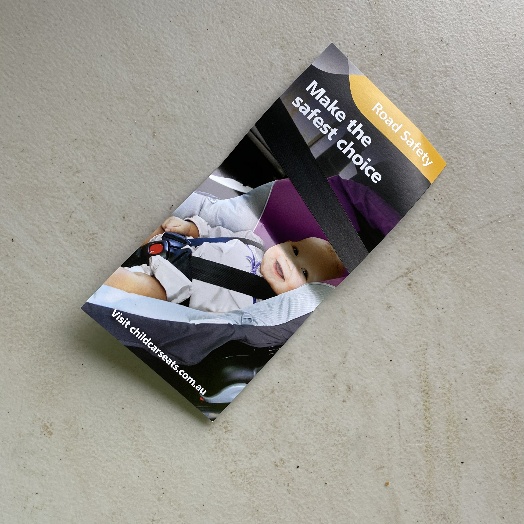
Label: Paper